Pentagon (Wiesbaden)

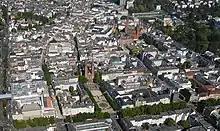
The Rheinstraße (in front), Schwalbacher Straße (left), Röder- and Taunusstraße (top) and Wilhelmstraße (right) are forming the Historical pentagon

Within the pentagon of the medieval city layout is located with many historic buildings, including the City Palace of the Dukes of Nassau on Schloßplatz and Old Town Hall and the oldest surviving building in the city dating from Roman times, the Heidenmauer (Wiesbaden) (pagan wall).